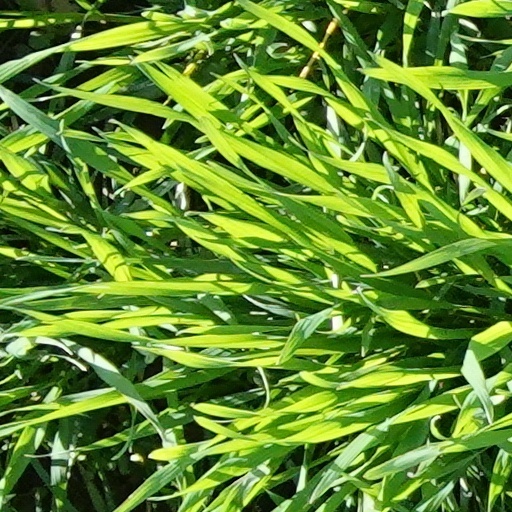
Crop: wheat